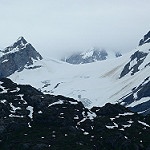
Label: glacier